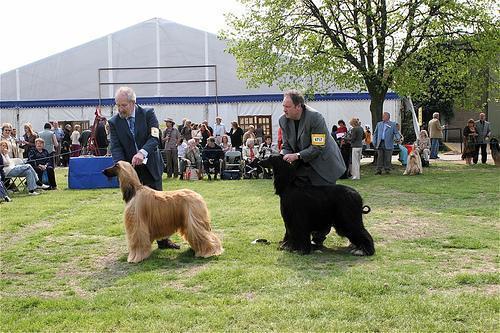
Afghan_hound